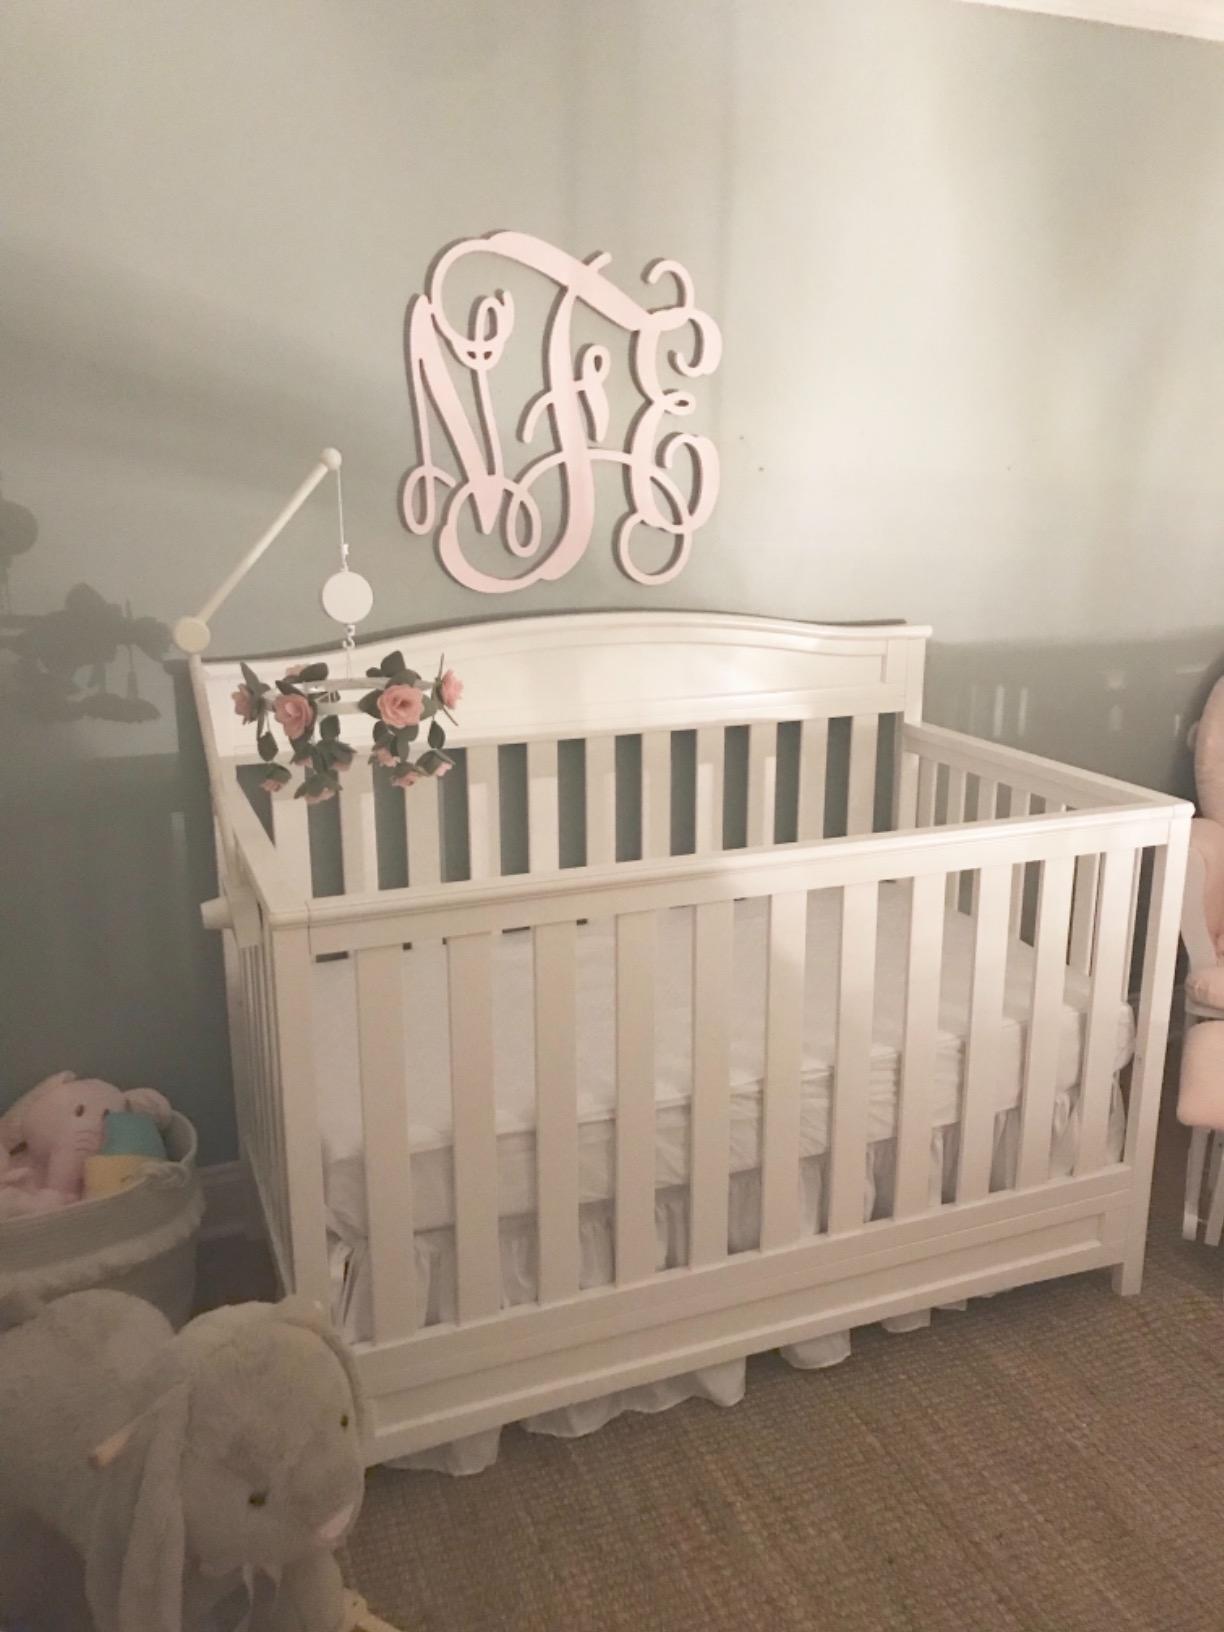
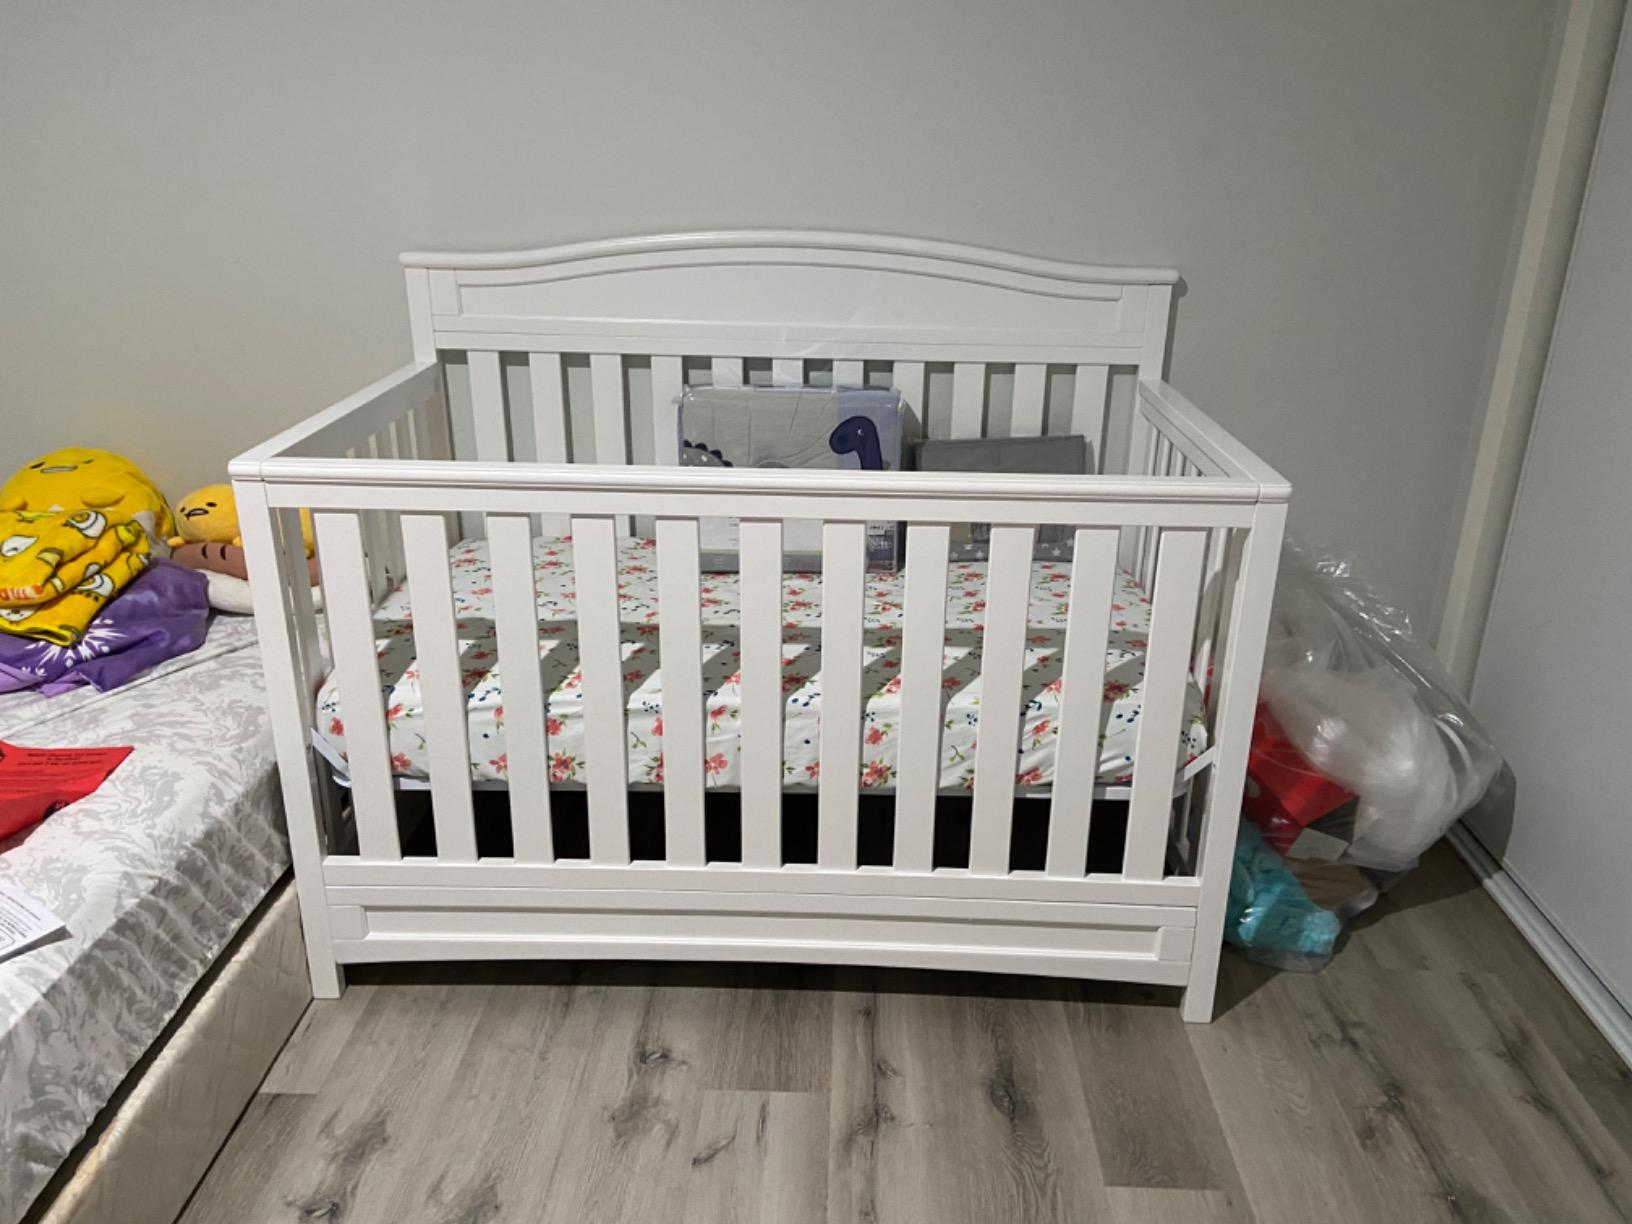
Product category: products_crib
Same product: yes